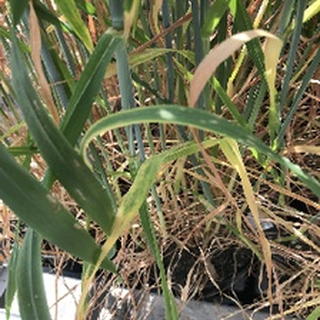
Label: wheat_mildew